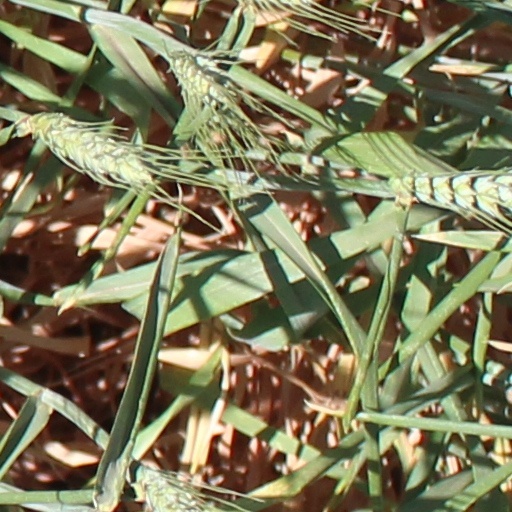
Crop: wheat